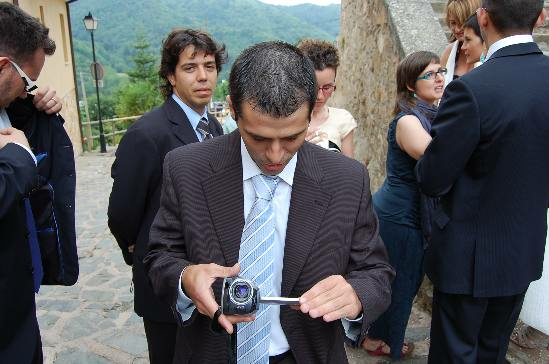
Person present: Yes